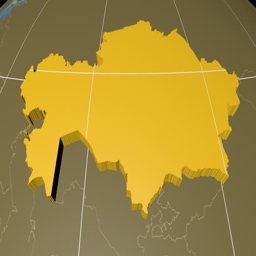
republic extruded on the world map with administrative borders and graticule .